Answer in natural language. Considering the relative positions, is silver bin with blue lid above or below black rectangular stone countertop? Choose between the following options: below or above
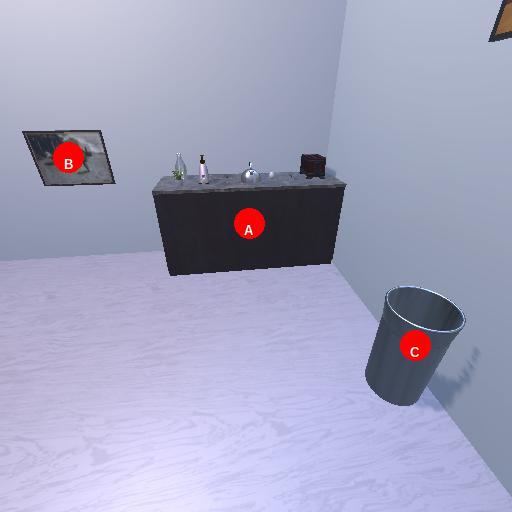
<answer>below</answer>